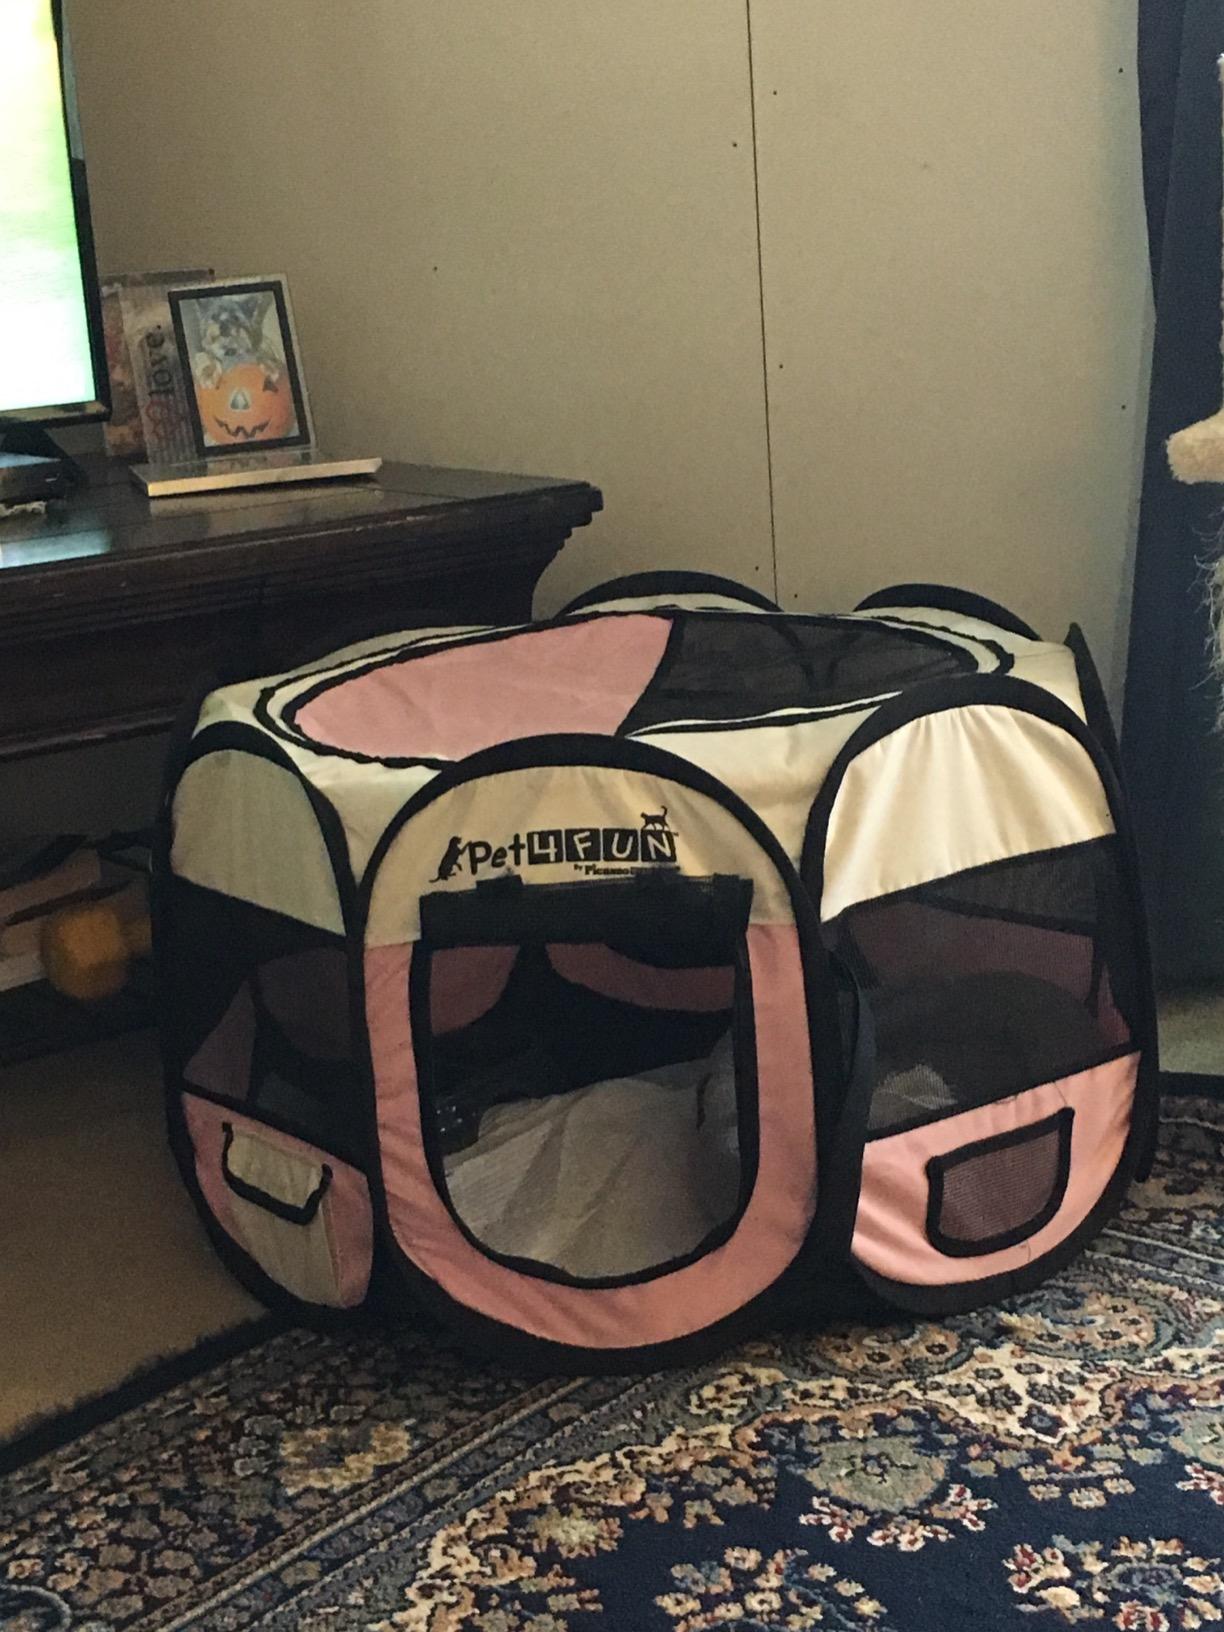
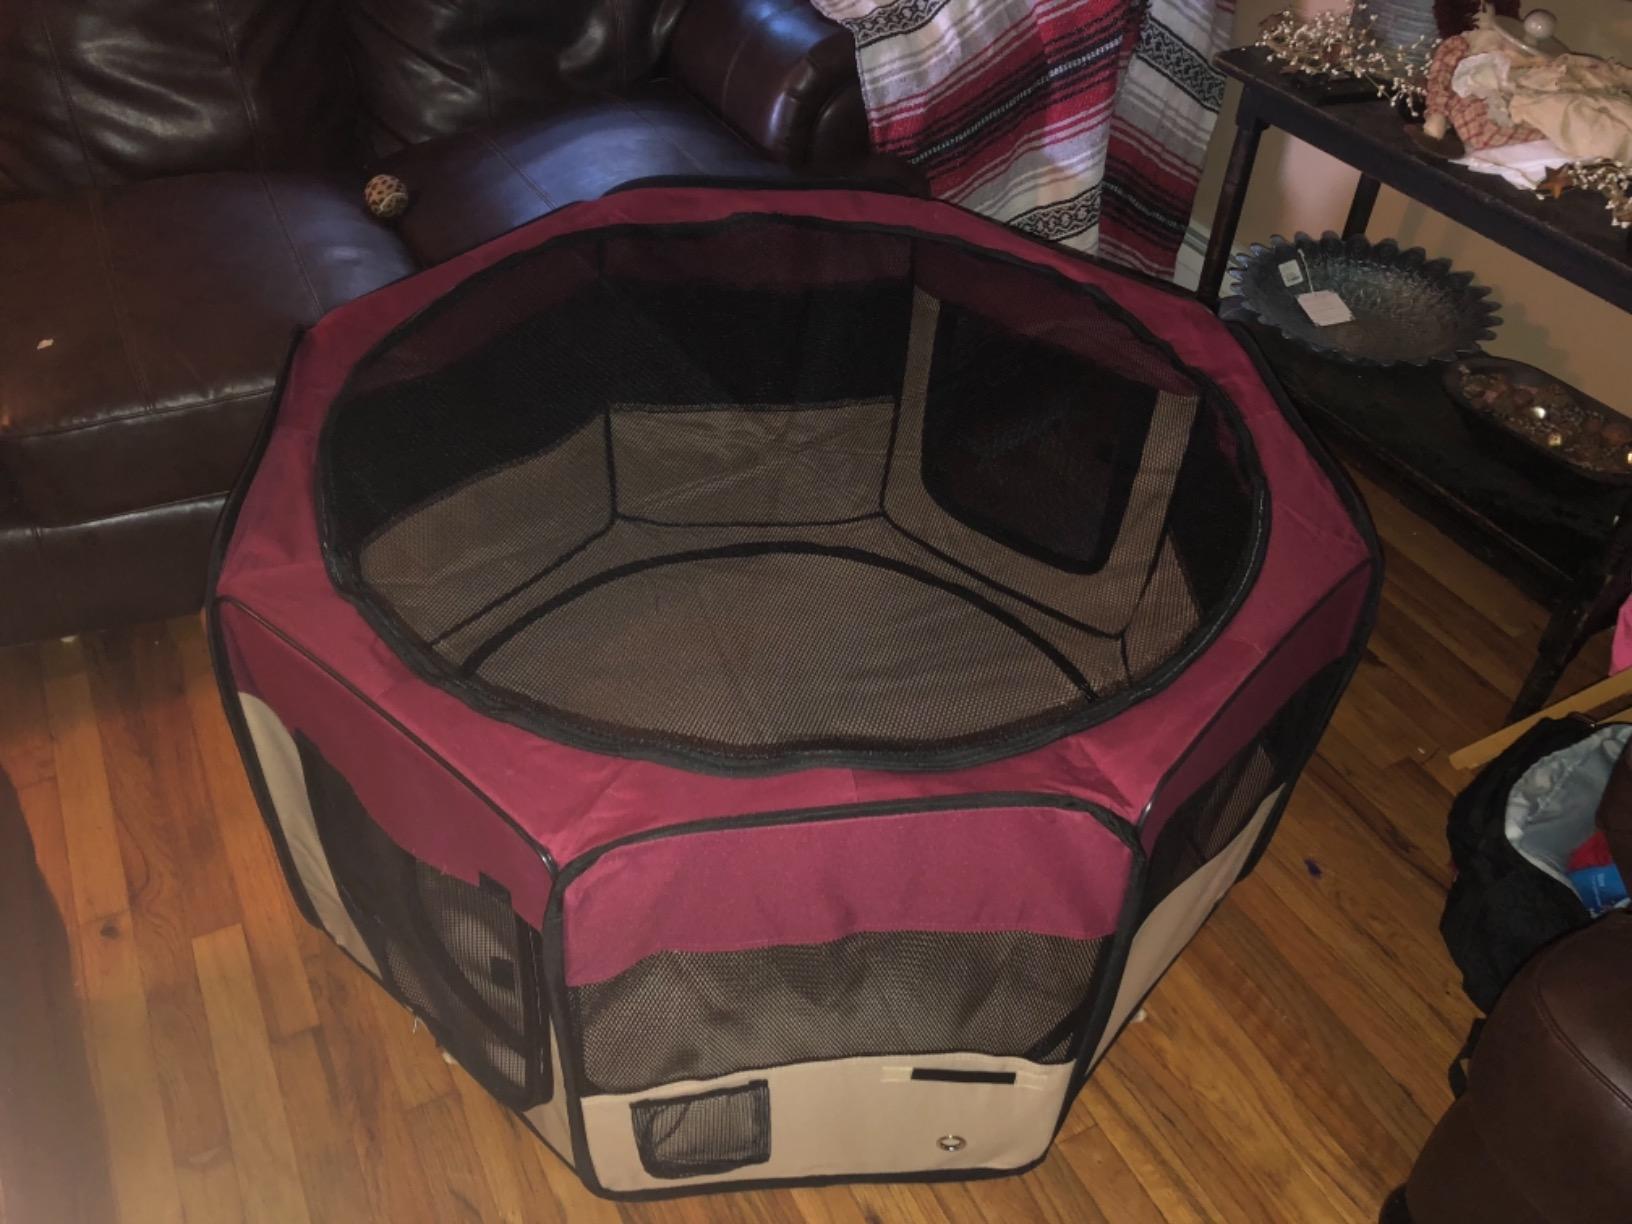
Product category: items_kennel
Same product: no